David Baker (architect)

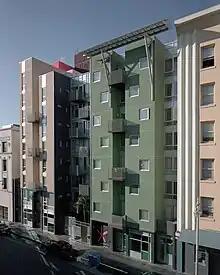
Curran House affordable family housing in the Tenderloin District of San Francisco

David Baker, FAIA LEED AP (born December 20, 1949), is an American architect based in San Francisco, California. He and his firm, David Baker Architects (with principals Daniel Simons and Amanda Loper), are known primarily for designing affordable housing projects, hotels, and condominium lofts, often in converted old industrial buildings. The 62-employee firm, formerly known as David Baker & Associates, was formed in 1982 and is based in San Francisco's Clocktower Building, a condominium conversion Baker designed in the former factory of the Schmidt Lithography Co., at one time the largest printing company on the West Coast.